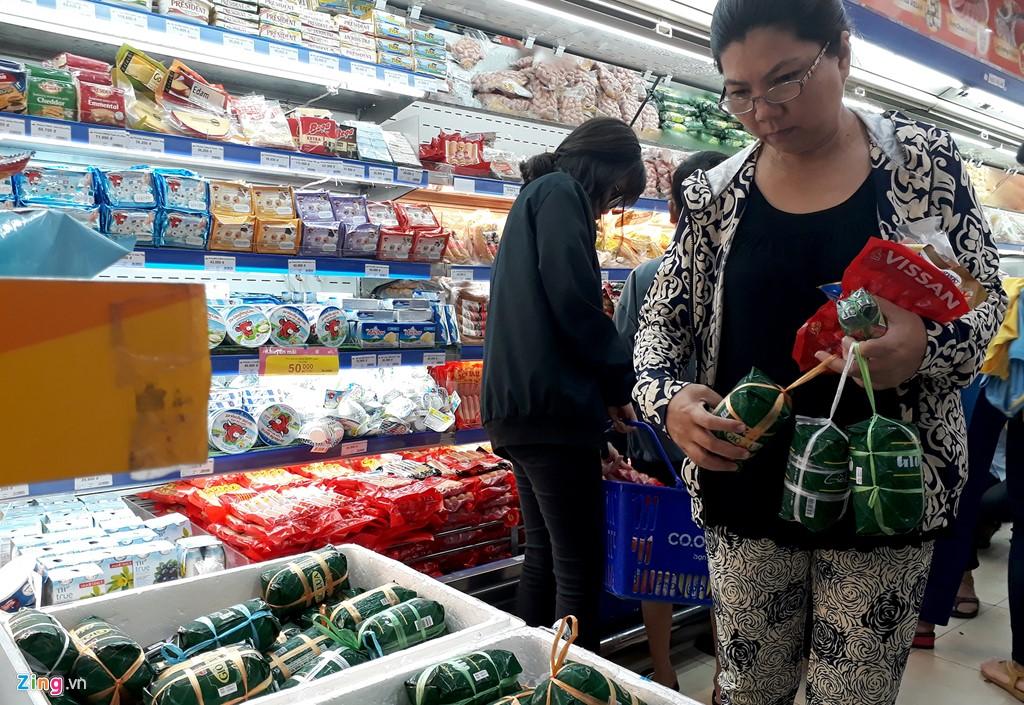
những người phụ nữ đang đứng ở quầy hàng bán phô mai